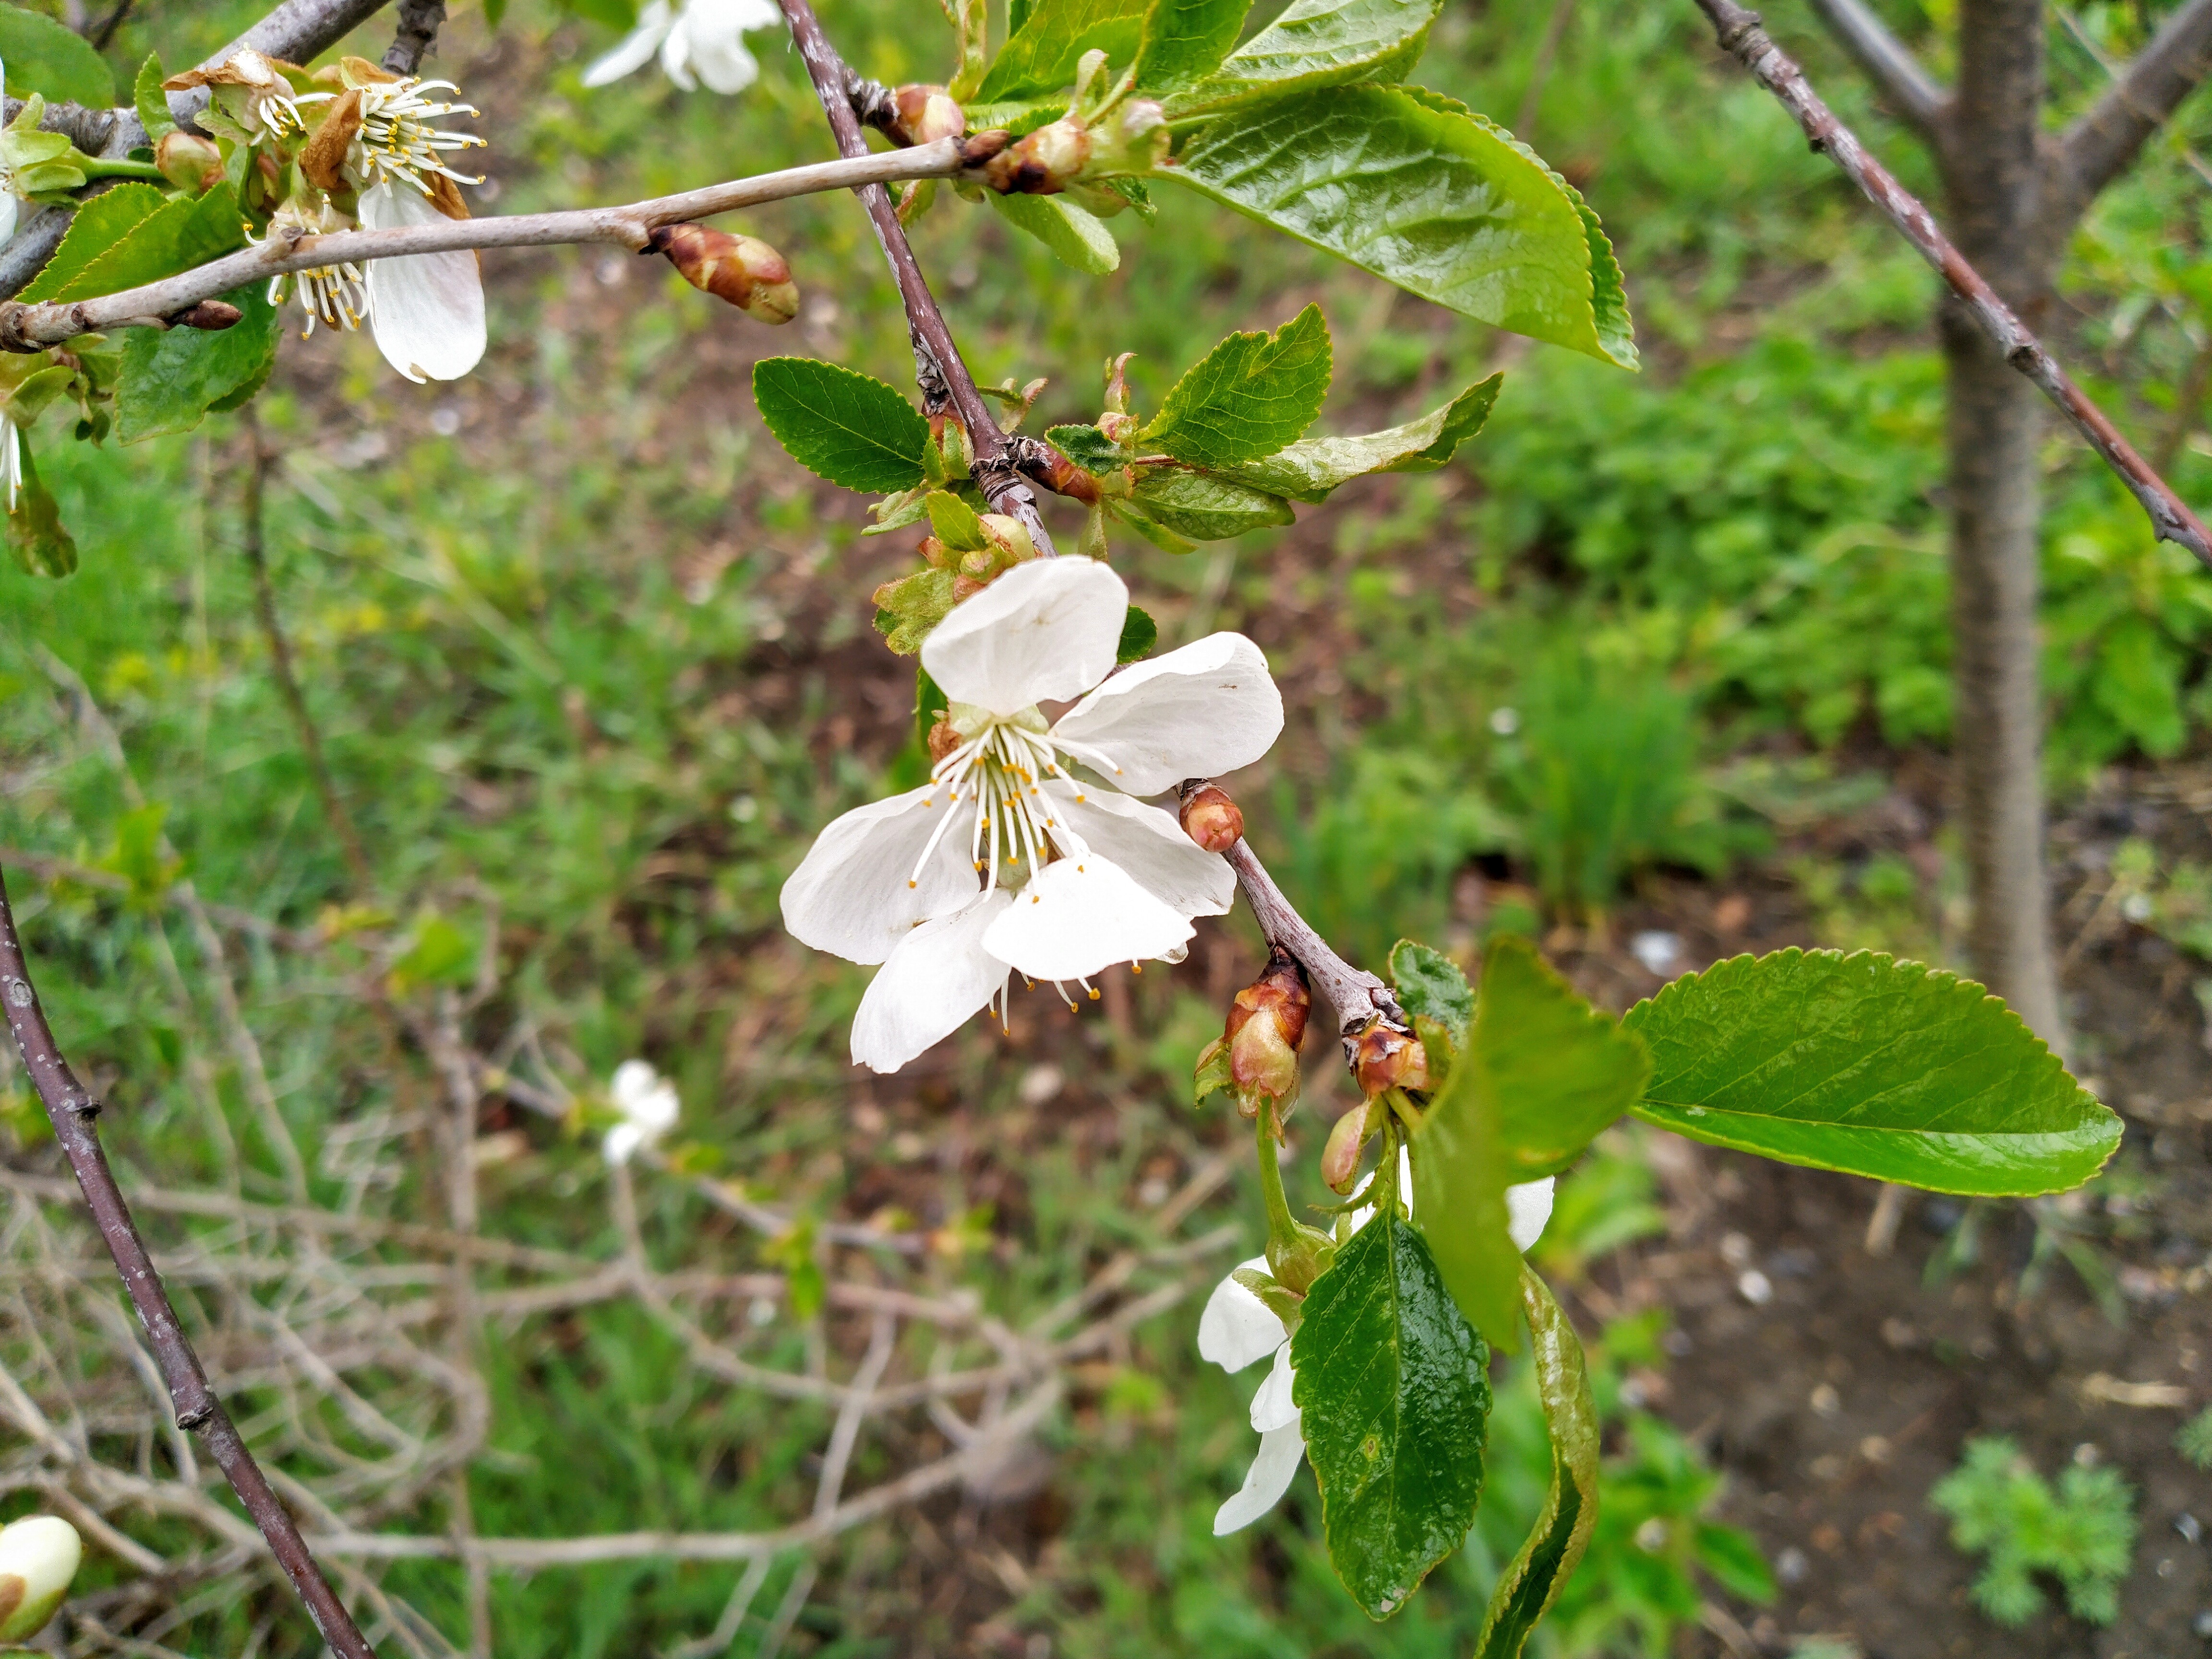
flower, flowering plant, plant, spring, tree, blossom, wildflower, petal, melastome family, caper family, shadbush, twig